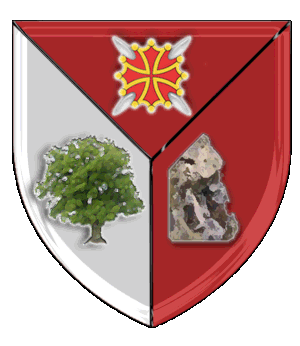
Blason-Commune de Bois de la Pierre